Marine Corps Intelligence

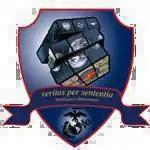

Marine Corps Intelligence is the intelligence arm of the United States Marine Corps (USMC) and an element of the United States Intelligence Community. The Director of Intelligence supervises the Intelligence Department of HQMC and is responsible for policy, plans, programming, budgets, and staff supervision of Intelligence and supporting activities within the U.S. Marine Corps as well as supervising the Marine Corps Intelligence Activity (MCIA). The department supports the Commandant of the Marine Corps (CMC) in his role as a member of the Joint Chiefs of Staff (JCS), represents the service in Joint and Intelligence Community matters, and exercises supervision over the MCIA.